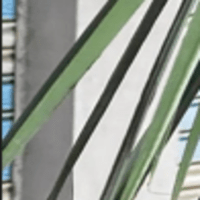
Label: Healthy sample